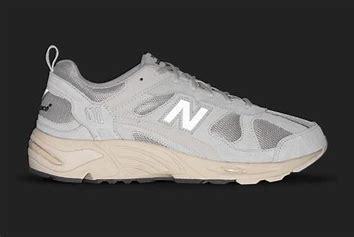
Brand: New
Model: Balance New Balance 878